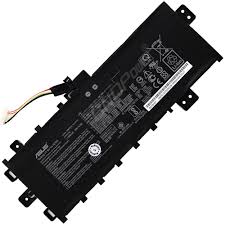
Waste category: battery